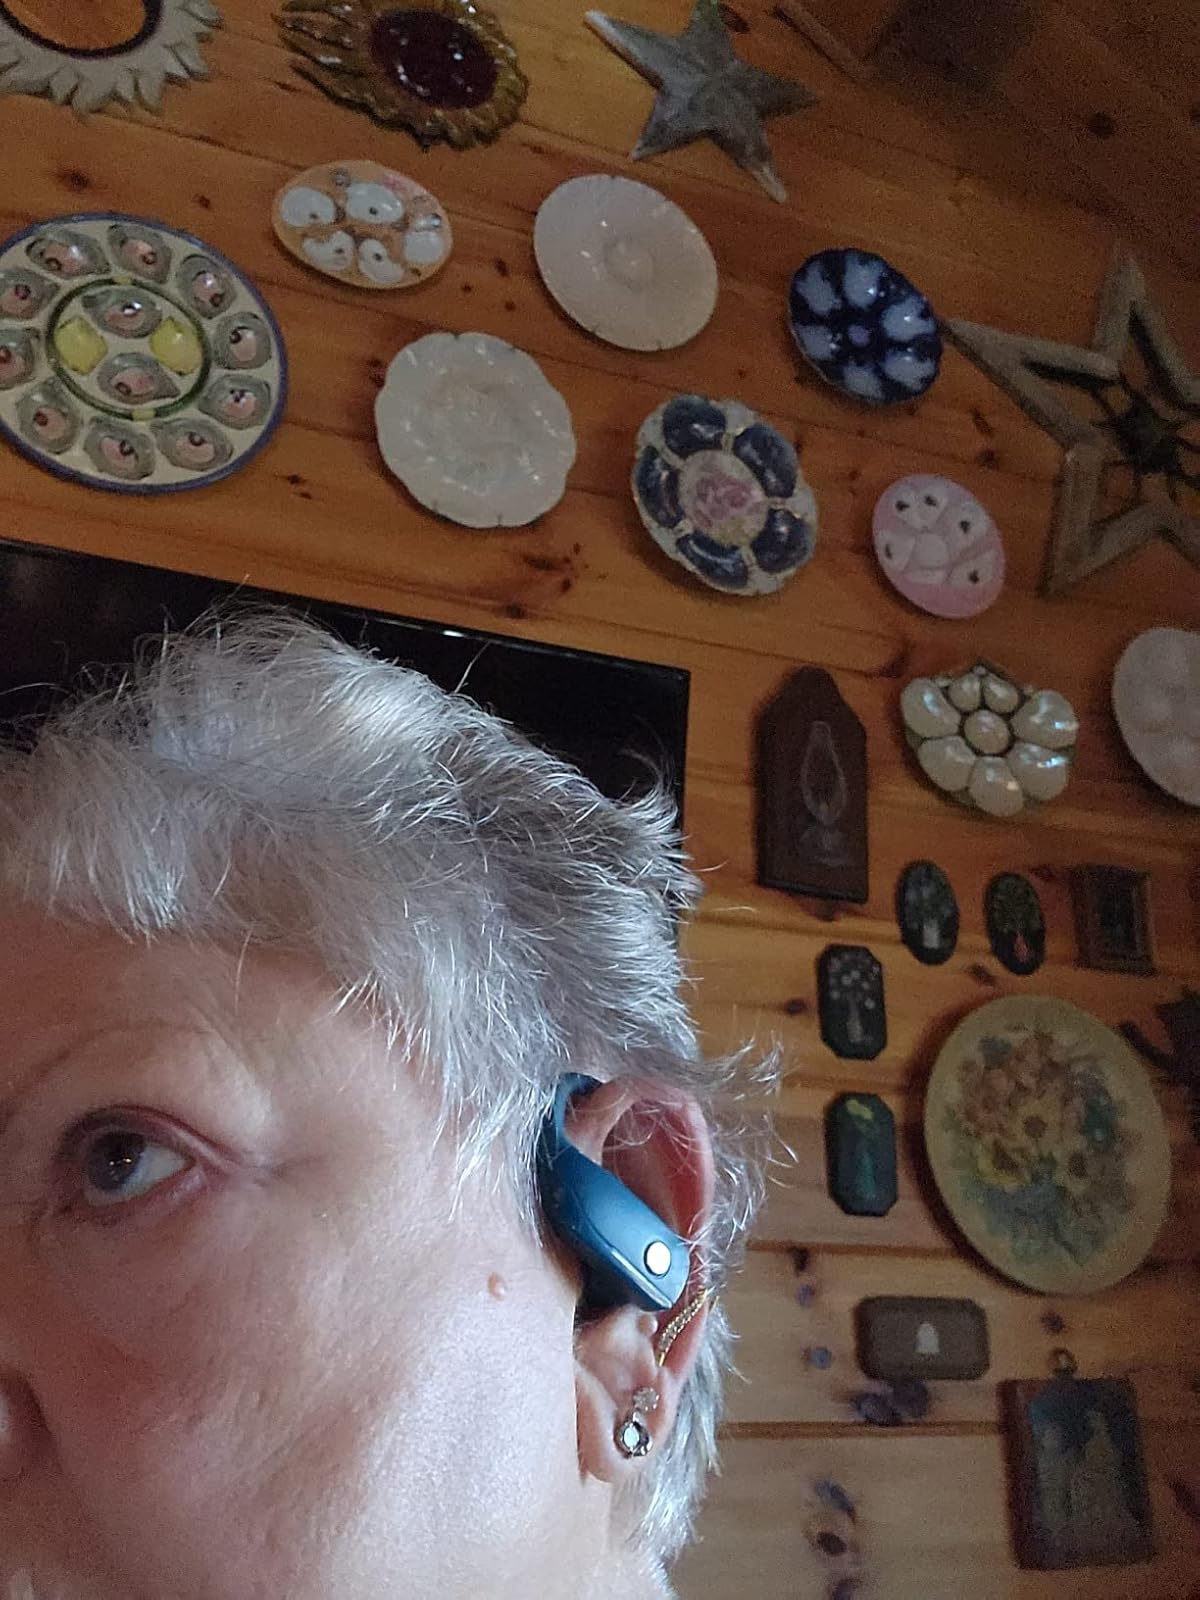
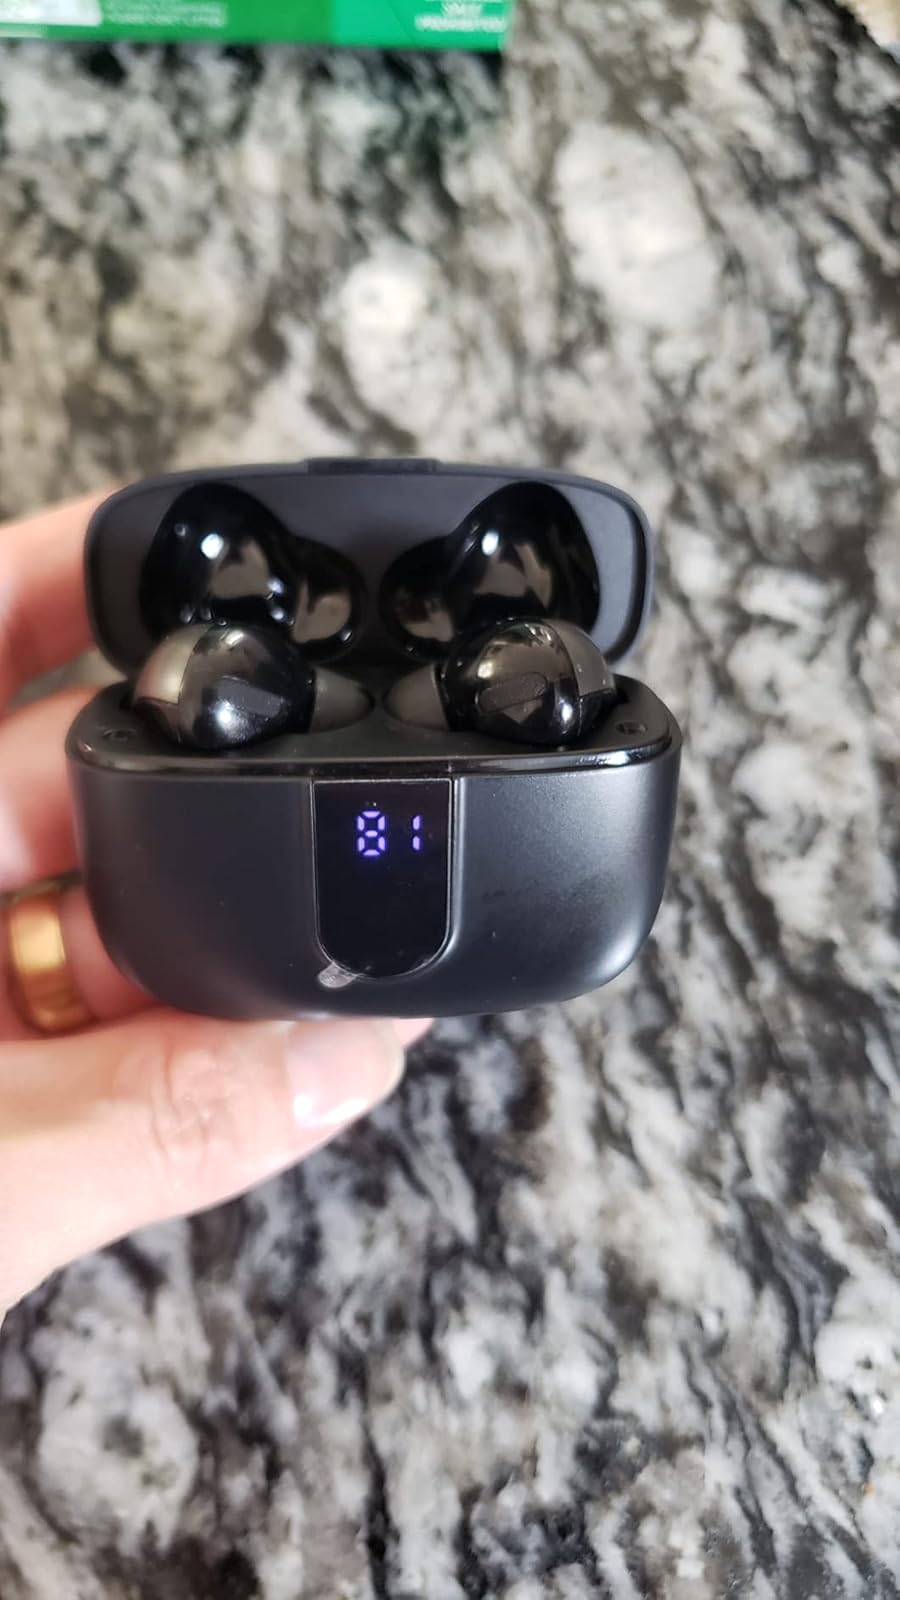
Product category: earbuds
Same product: no